Sridevi Vijaykumar

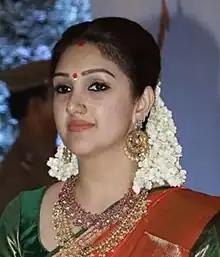
Sridevi Vijayakumar in 2013

Sridevi Vijaykumar is an Indian actress and television personality who works in Tamil, Telugu and Kannada films.